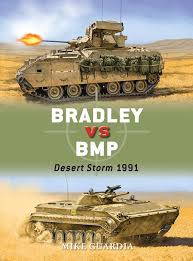
Label: BMP-2